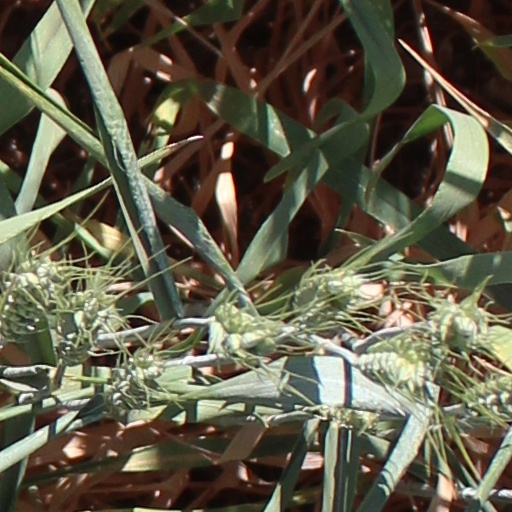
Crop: wheat